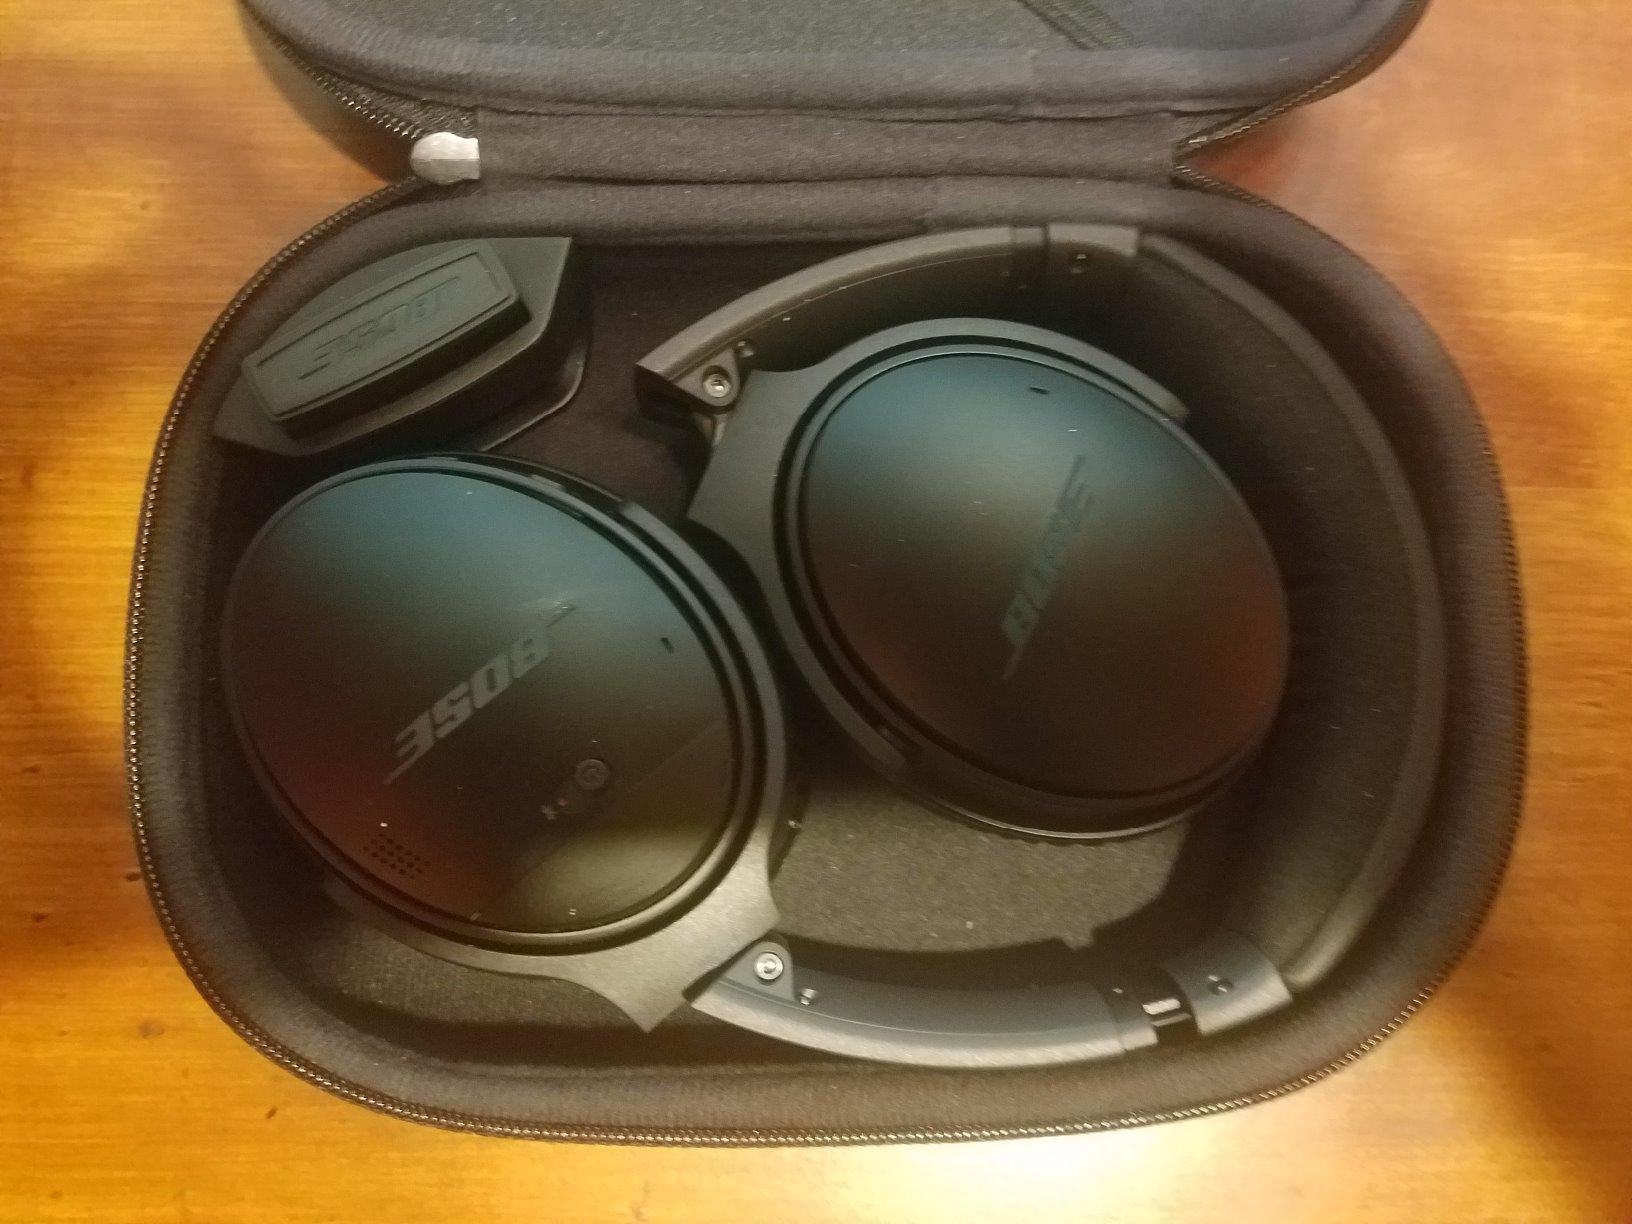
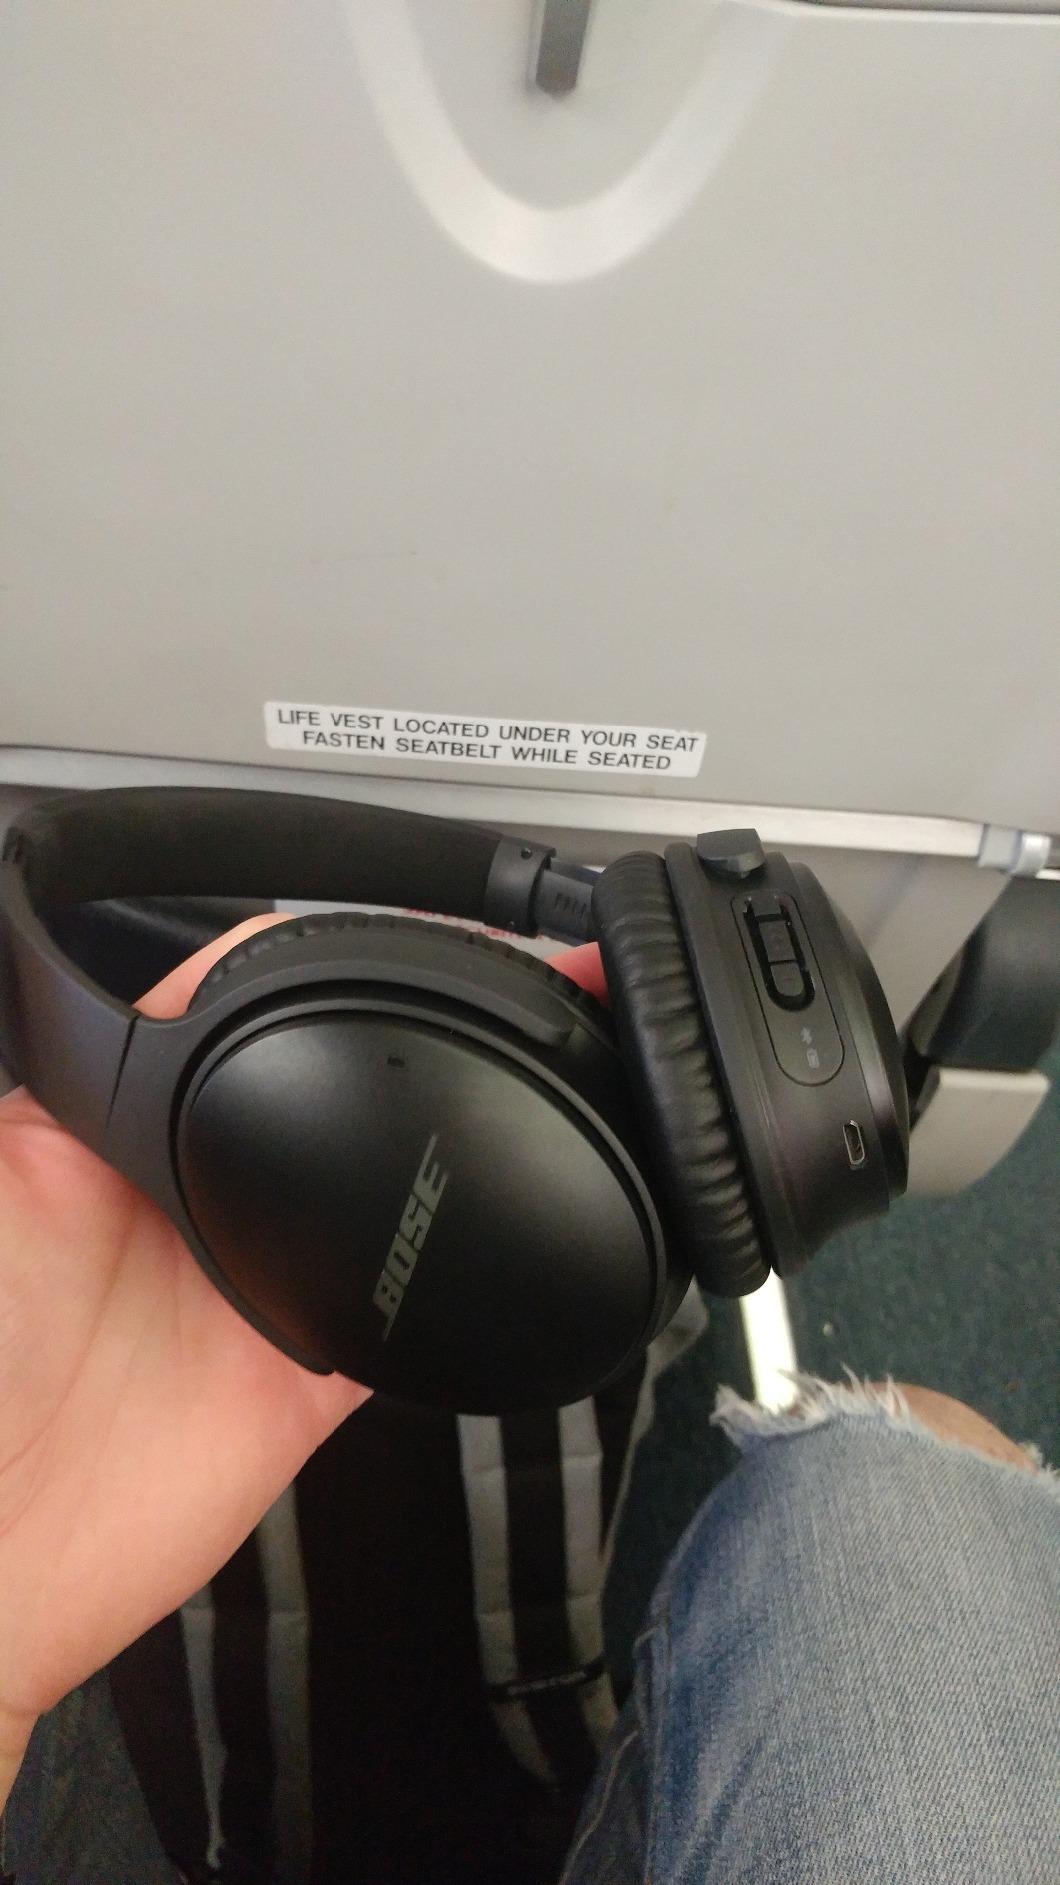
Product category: headphones
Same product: yes